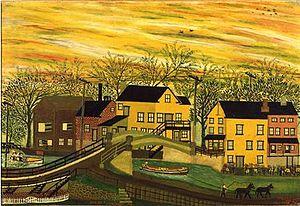
Joseph Pickett, né en mars 1848 et mort le 12 décembre 1918 à New Hope en Pennsylvanie, est un peintre naïf américain.